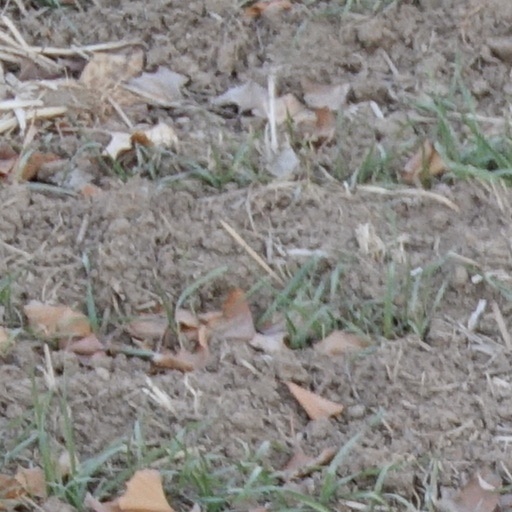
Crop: wheat